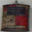
Label: can